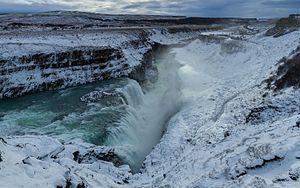
Chutes de Gullfoss en Islande sous la neige.
Gullfoss est une succession de deux chutes d’eau d’Islande situées sur la rivière Hvítá.